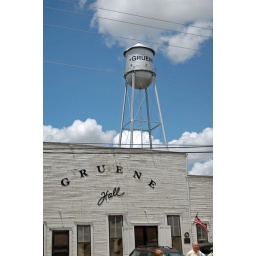
The water tower behind Gruene Hall, the oldest dance hall in Texas.